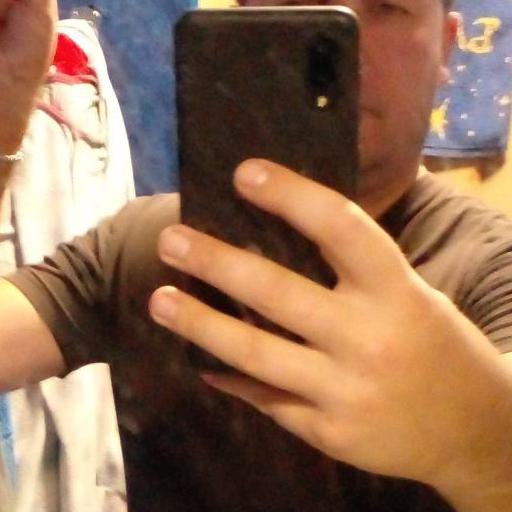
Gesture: no_gesture